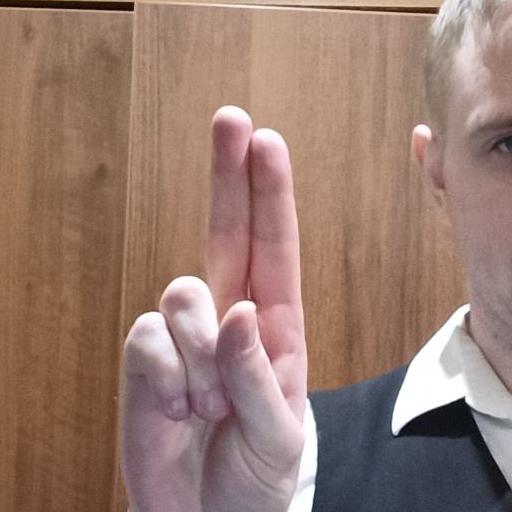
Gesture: two_up